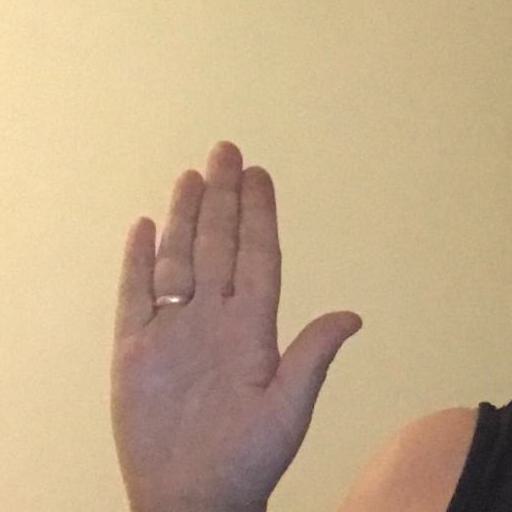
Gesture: stop